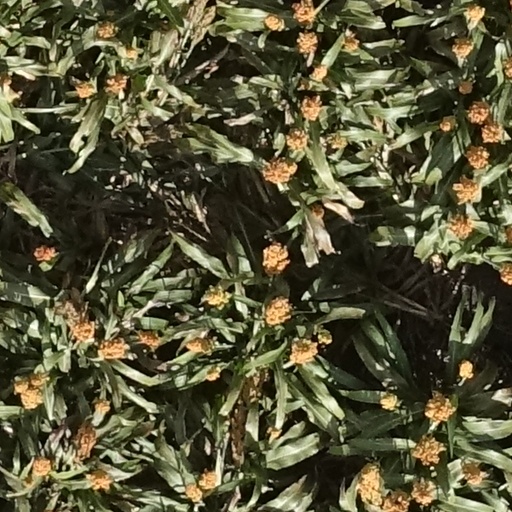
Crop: sorghum